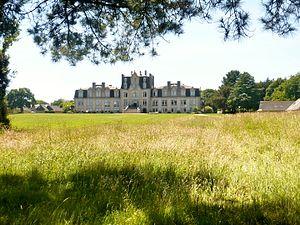
La Rivière de Pont-l'Abbé
Loctudy est une commune du sud du département du Finistère, dans la région Bretagne, en France, littorale de l'océan Atlantique.